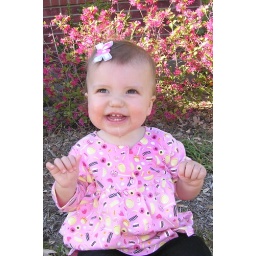
smiling in pink flowers